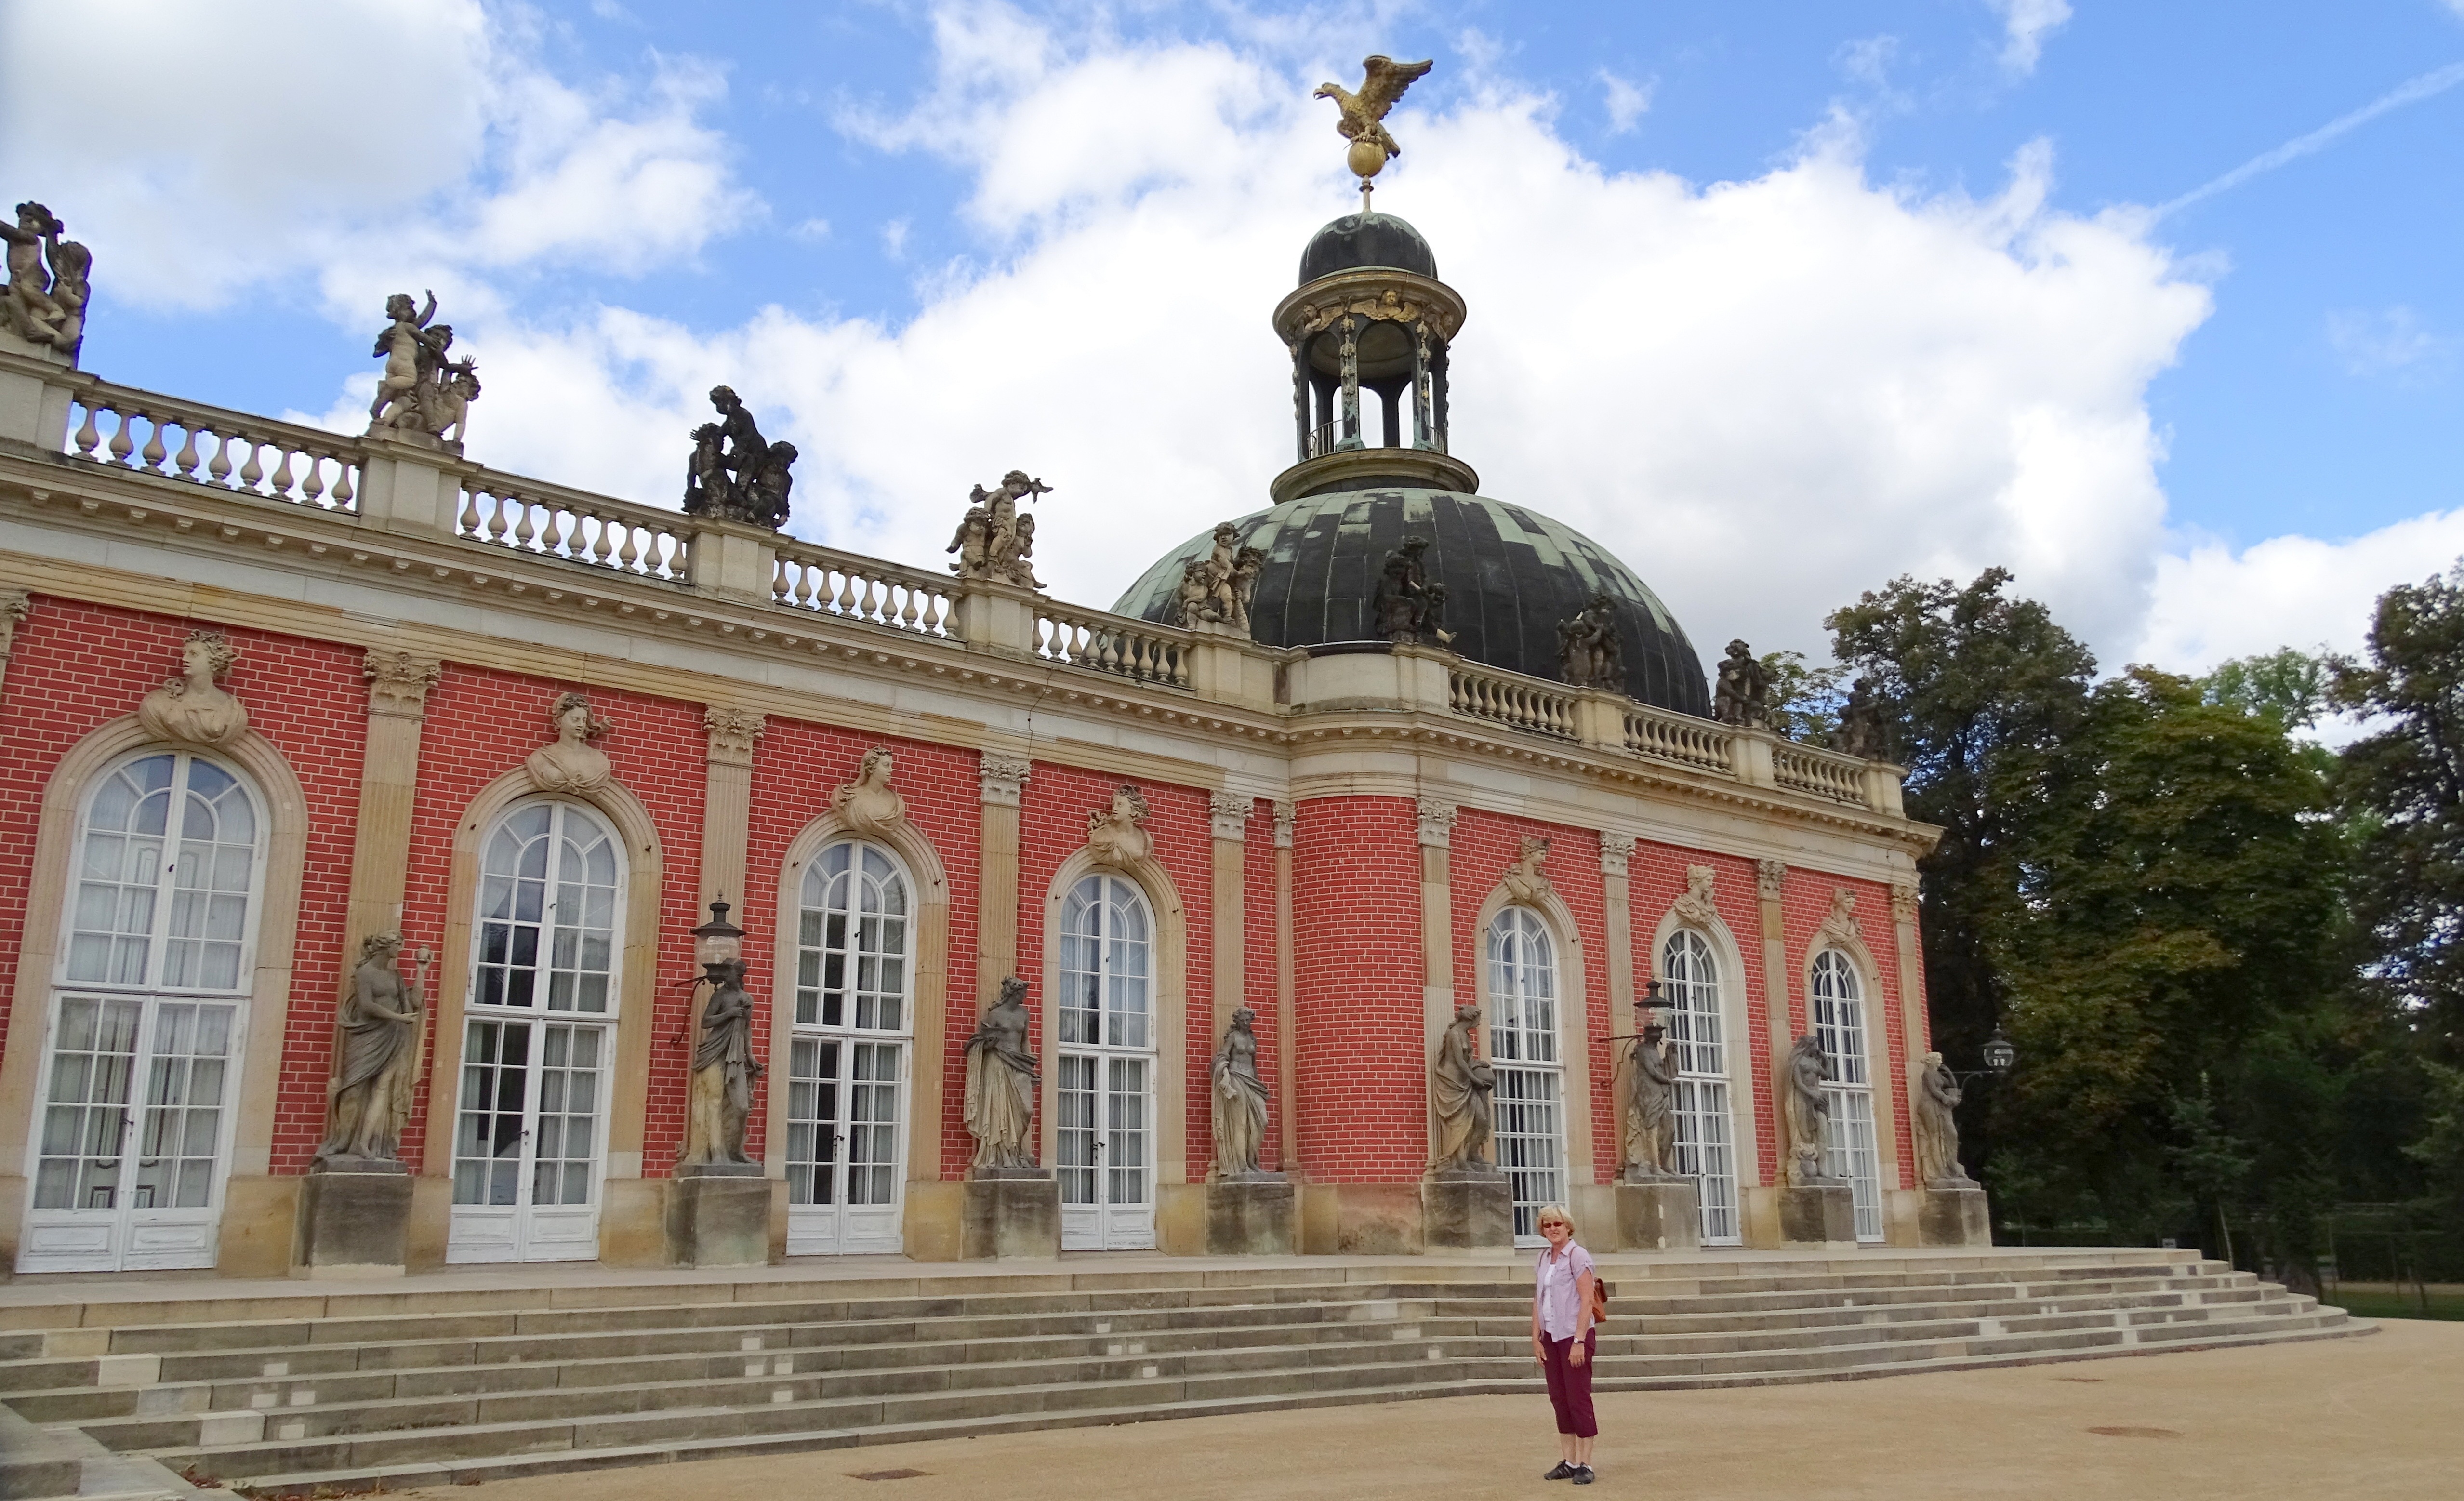
architecture, building, palace, monument, plaza, castle, landmark, facade, church, tourism, place of worship, places of interest, germany, synagogue, history, tourist attraction, basilica, historically, potsdam, imposing, sanssouci, new palais, historic site